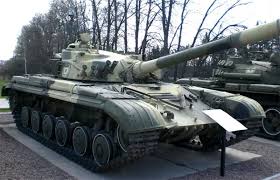
Label: Tank